Modernism

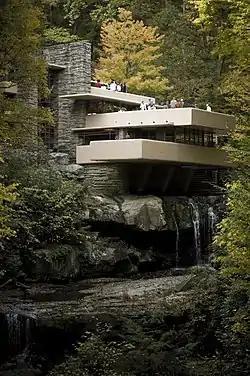
Frank Lloyd Wright, Fallingwater, Mill Run, Pennsylvania (1937). Fallingwater was one of Wright's most famous private residences (completed in 1937).

The theories of Sigmund Freud (1856–1939), Krafft-Ebing and other sexologists were influential in the early days of modernism. Freud's first major work was "Studies on Hysteria" (with Josef Breuer, 1895). Central to Freud's thinking is the idea "of the primacy of the unconscious mind in mental life", so that all subjective reality was based on the interactions between basic drives and instincts, through which the outside world was perceived. Freud's description of subjective states involved an unconscious mind full of primal impulses, and counterbalancing self-imposed restrictions derived from social values.